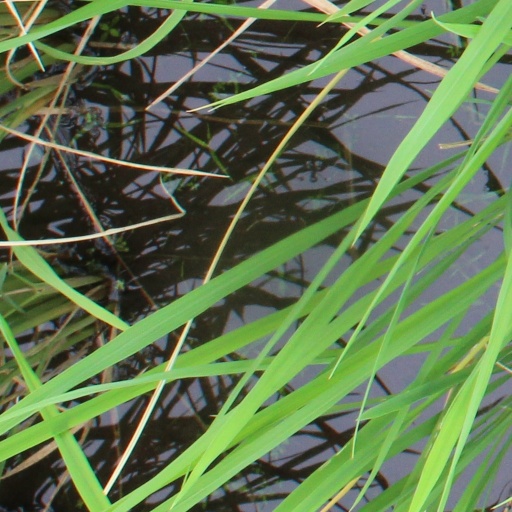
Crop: rice